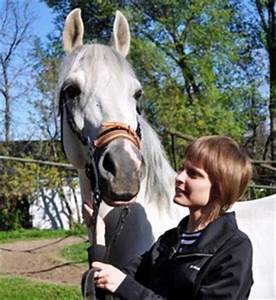
Label: horse